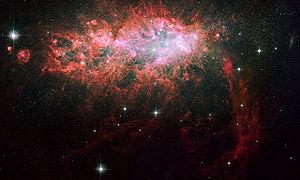
NGC 1569 est une galaxie irrégulière naine située dans la constellation de la Girafe à environ 10 millions d'années-lumière de la Voie lactée. Elle a été découverte par l'astronome germano-britannique William Herschel en 1788.